William Tell (1923 film)

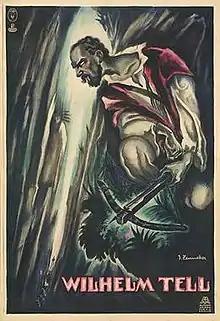
Theatrical film poster

William Tell is a 1923 German silent adventure film directed by Rudolf Dworsky and Rudolf Walther-Fein and starring Hans Marr, Conrad Veidt, and Erich Kaiser-Titz. The film portrays the story of the legendary Swiss national hero William Tell. The sets were designed by Rudi Feld. It premiered at the Marmorhaus in Berlin.